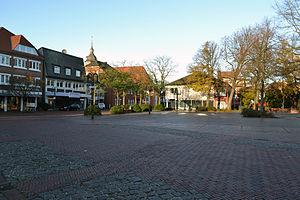
Cette image montre la place du marché de la ville Bremervörde. Adresse: Rathausmartk, 27432 Bremervörde-DE